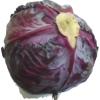
Label: red_cabbage